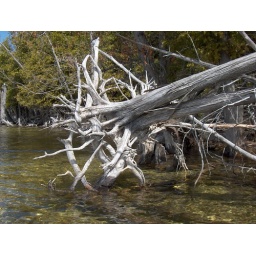
bleached tree trunk by lake